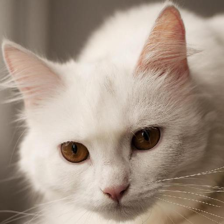
Label: animals